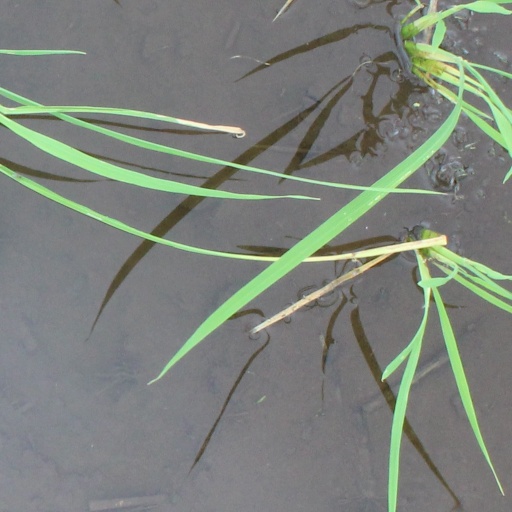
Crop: rice